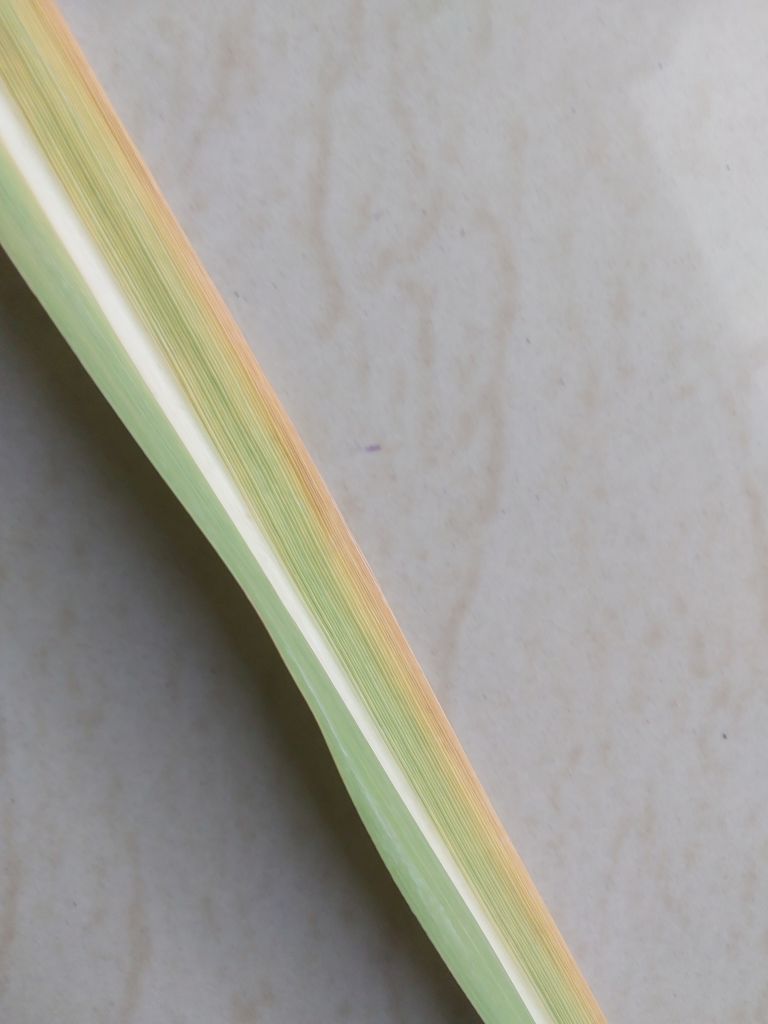
Label: Yellow Leaf